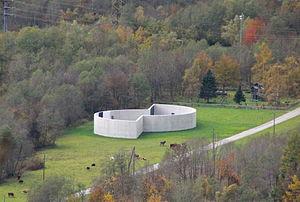
Matias Spescha, née le 17 juillet 1925 à Trun et mort le 28 juin 2008 à Zurich, est un peintre et sculpteur suisse.